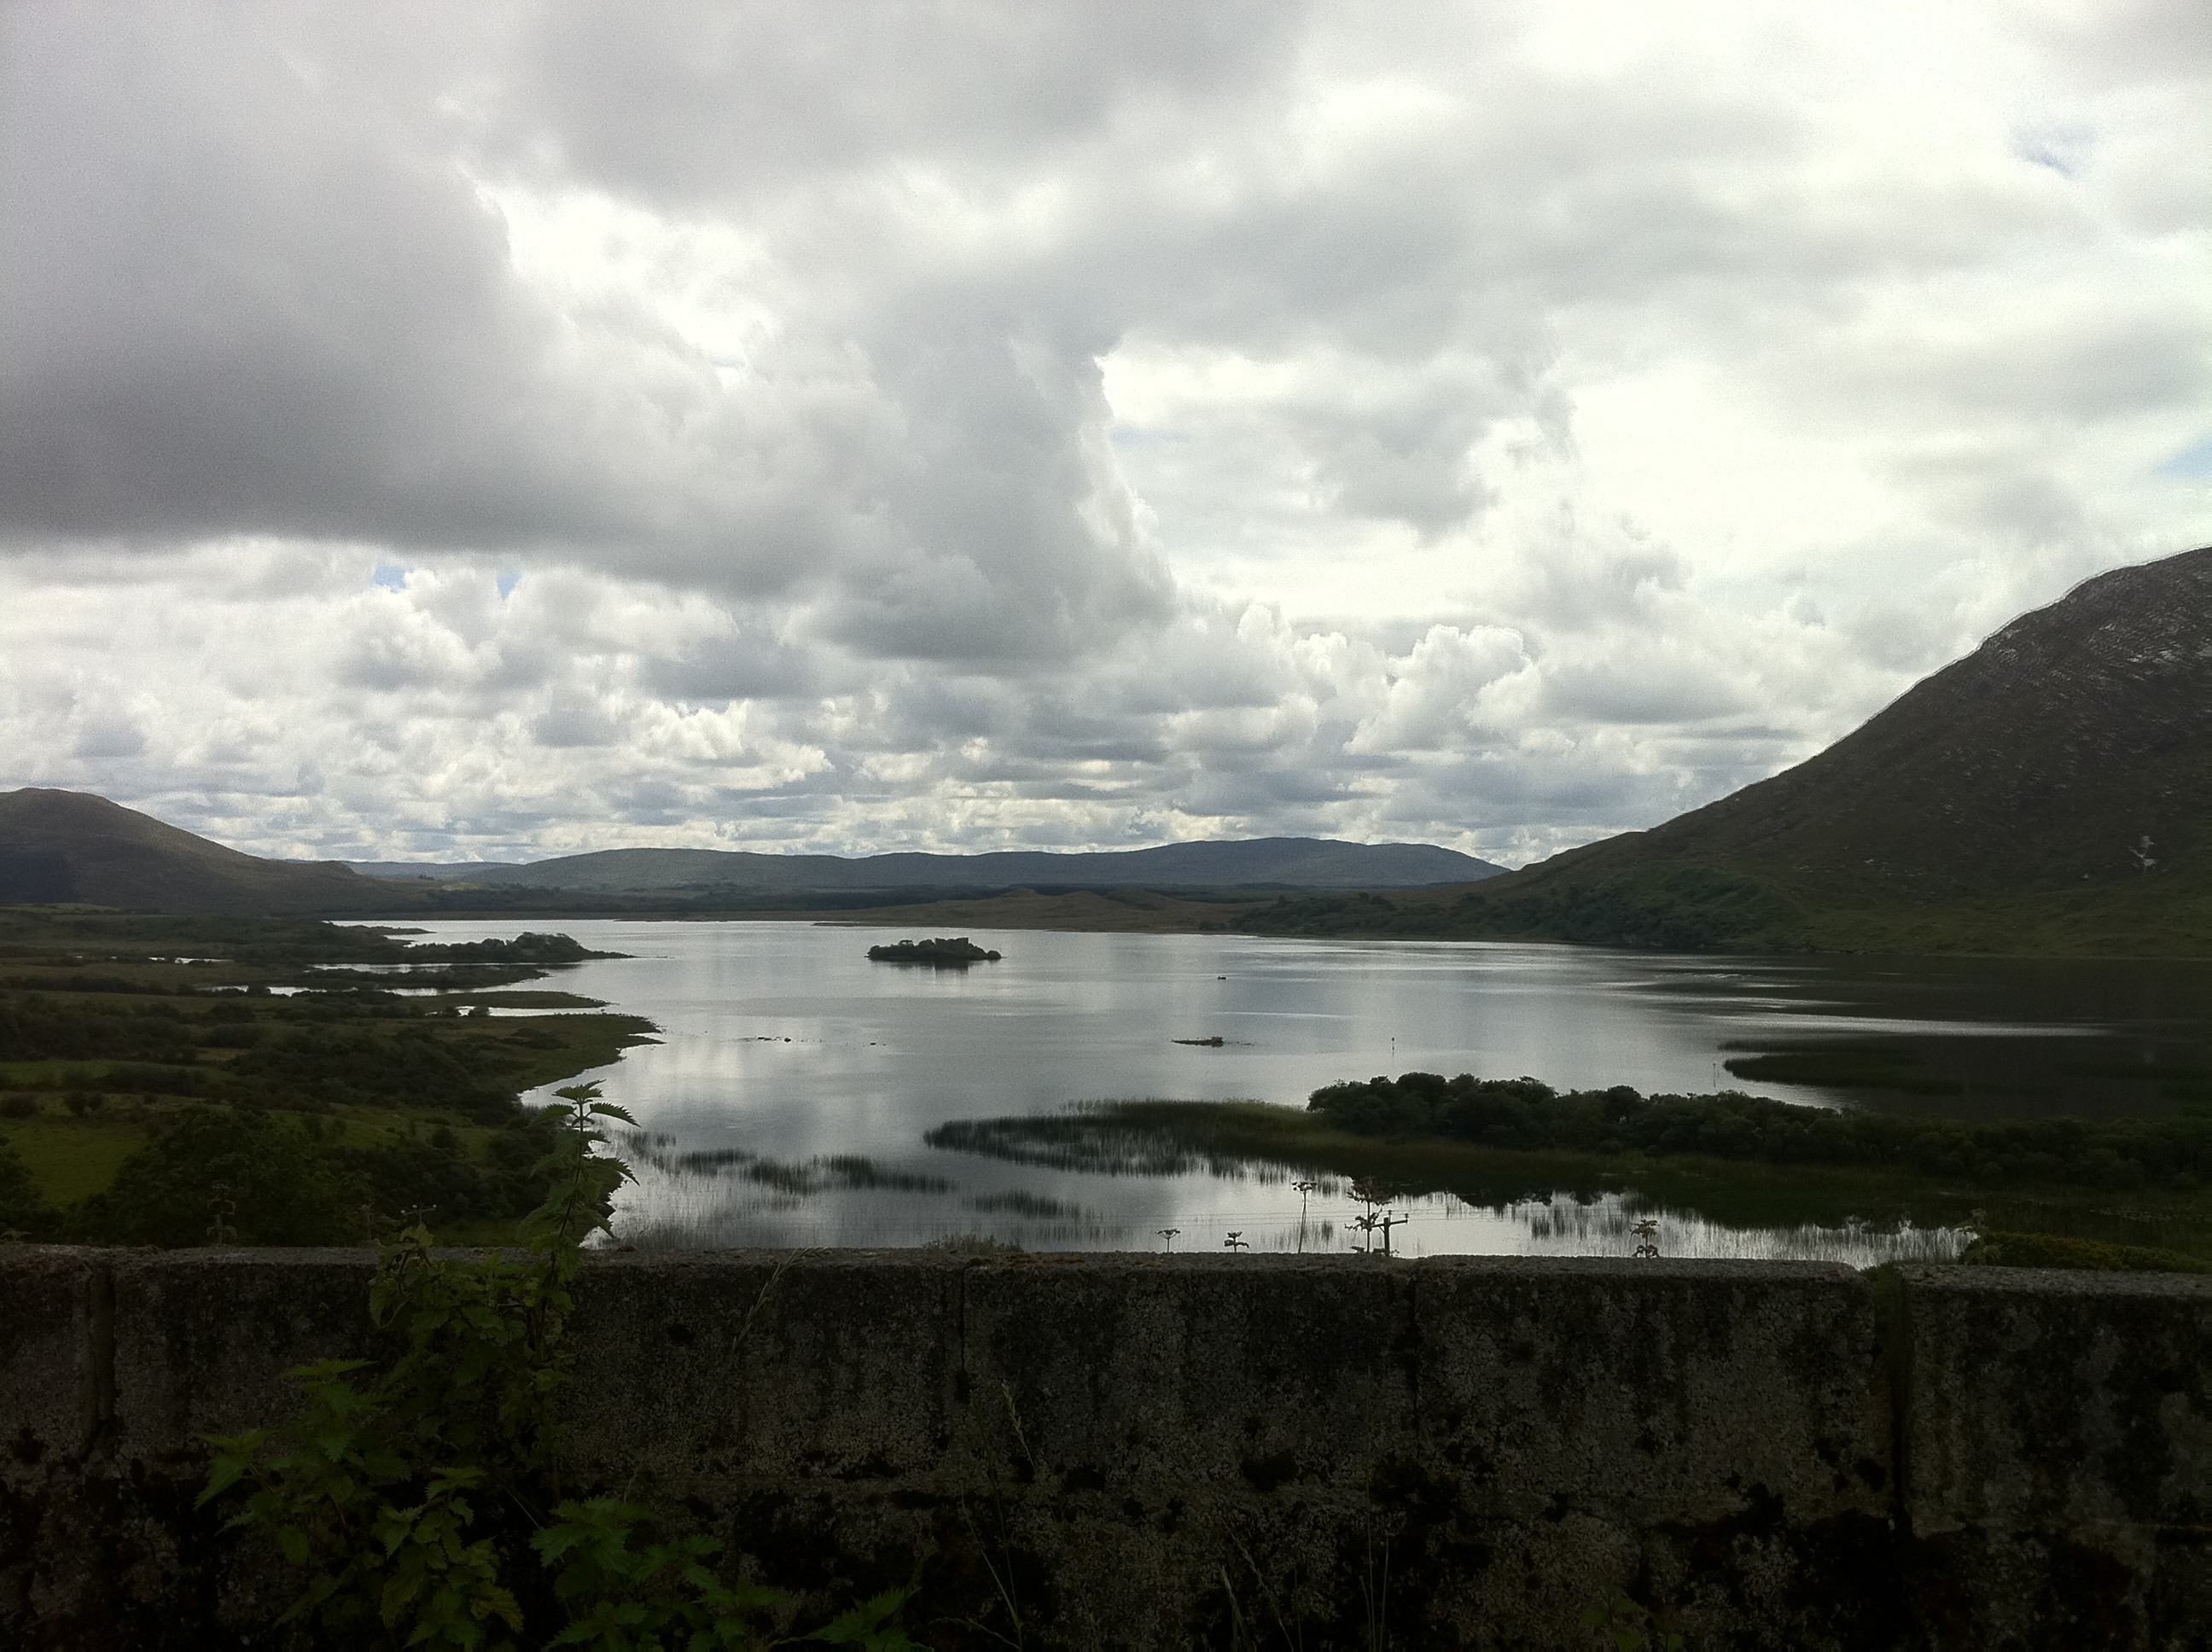
landscape, sea, coast, nature, horizon, wilderness, mountain, cloud, sky, hill, lake, mountain range, reflection, bay, fjord, reservoir, highland, body of water, clouds, ireland, fell, loch, irish, galway, geographical feature, atmospheric phenomenon, mountainous landforms, glacial landform